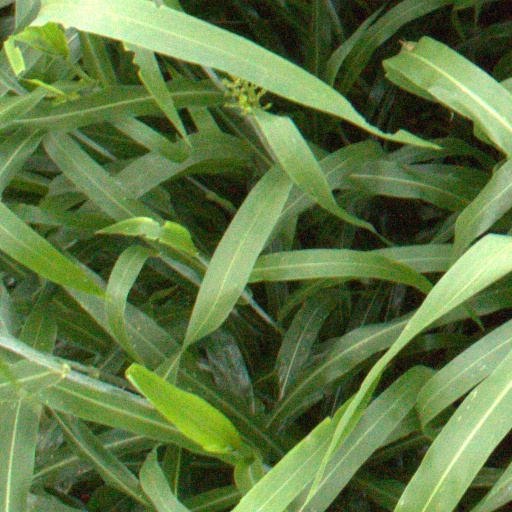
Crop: sorghum